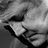
Emotion: sad